Alluyes

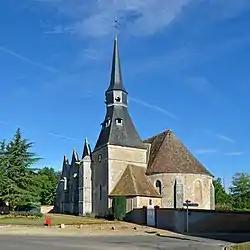
The church in Alluyes

Alluyes is a commune in the Eure-et-Loir department in northern France.